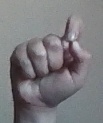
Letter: fa